A Gentleman After Dark

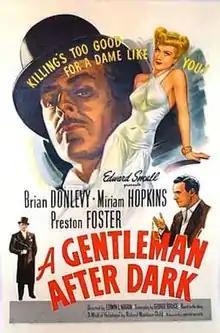

A Gentleman After Dark is a 1942 crime/drama film starring Brian Donlevy and Miriam Hopkins.